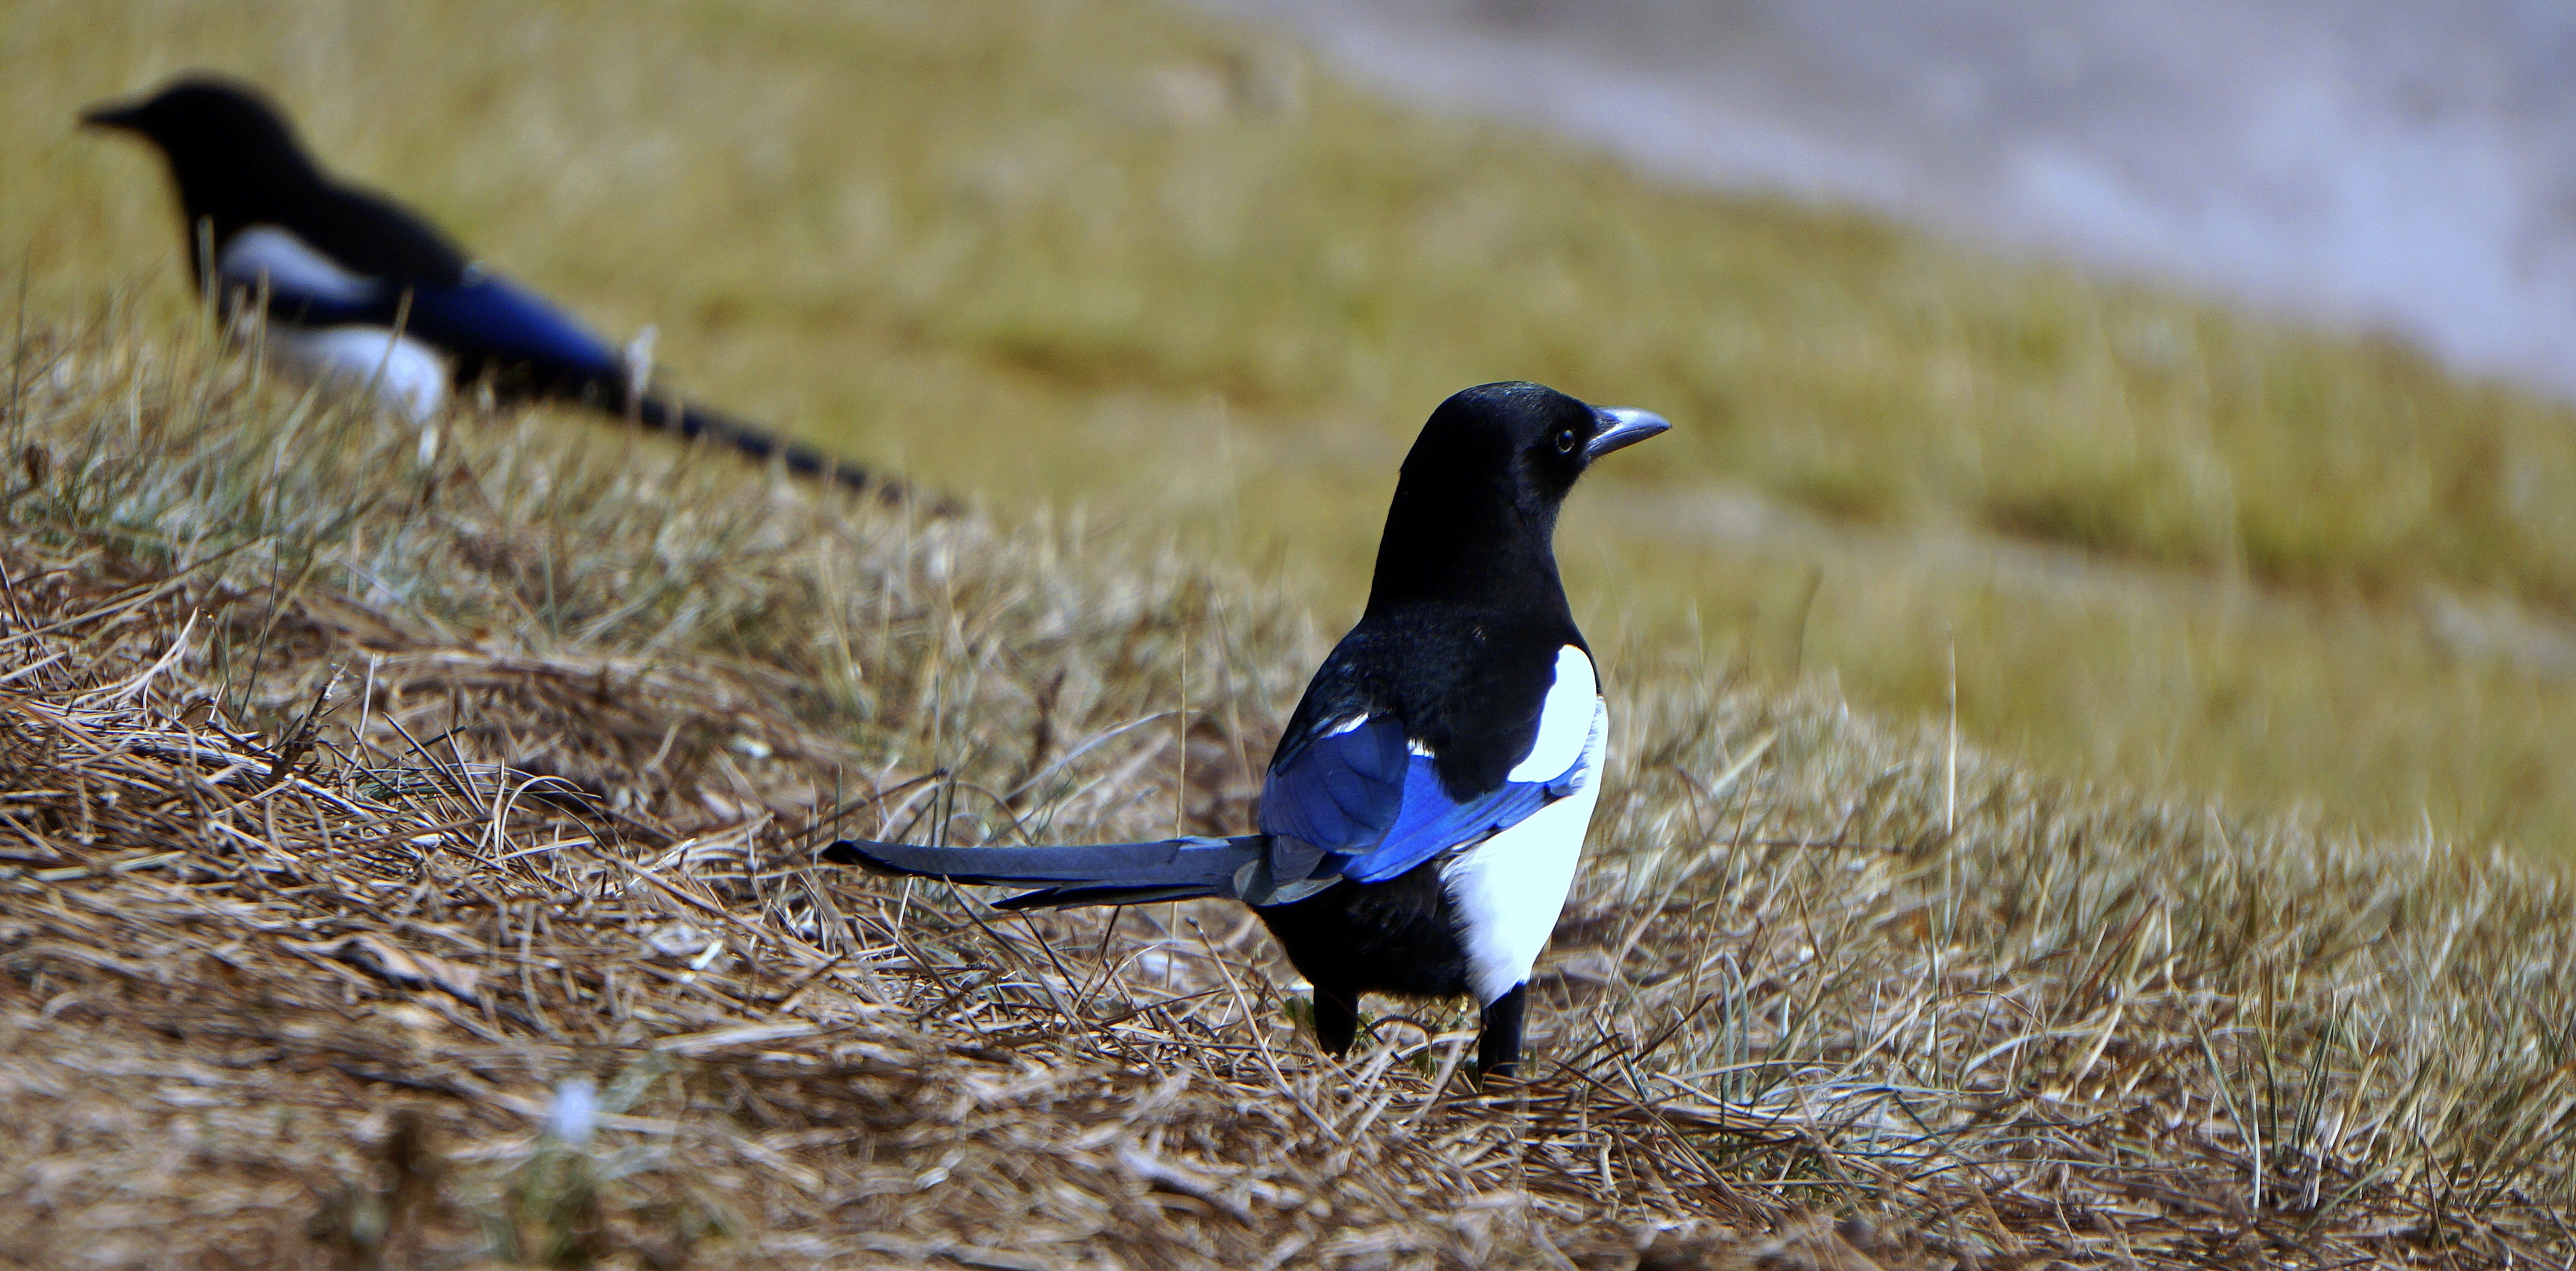
nature, bird, peak, animal, wildlife, beak, freedom, fauna, wings, vertebrate, ave, magpie, eurasian magpie, perching bird, crow like bird